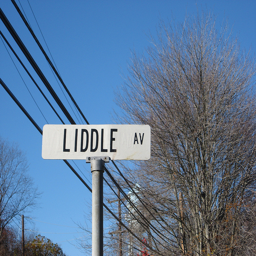
A sign for Liddle Avenue and a bare tree.
The street sign is in front of many telephone wires.
A street sign sitting under a lot of power lines.
Liddle Avenue street sign near trees and electric poles.
A street sign that reads "Liddle Av". There is a water tower in back.